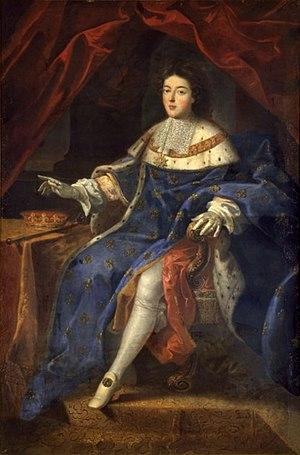
Portrait de Louis-Auguste de Bourbon, duc du Maine (1670–1736)